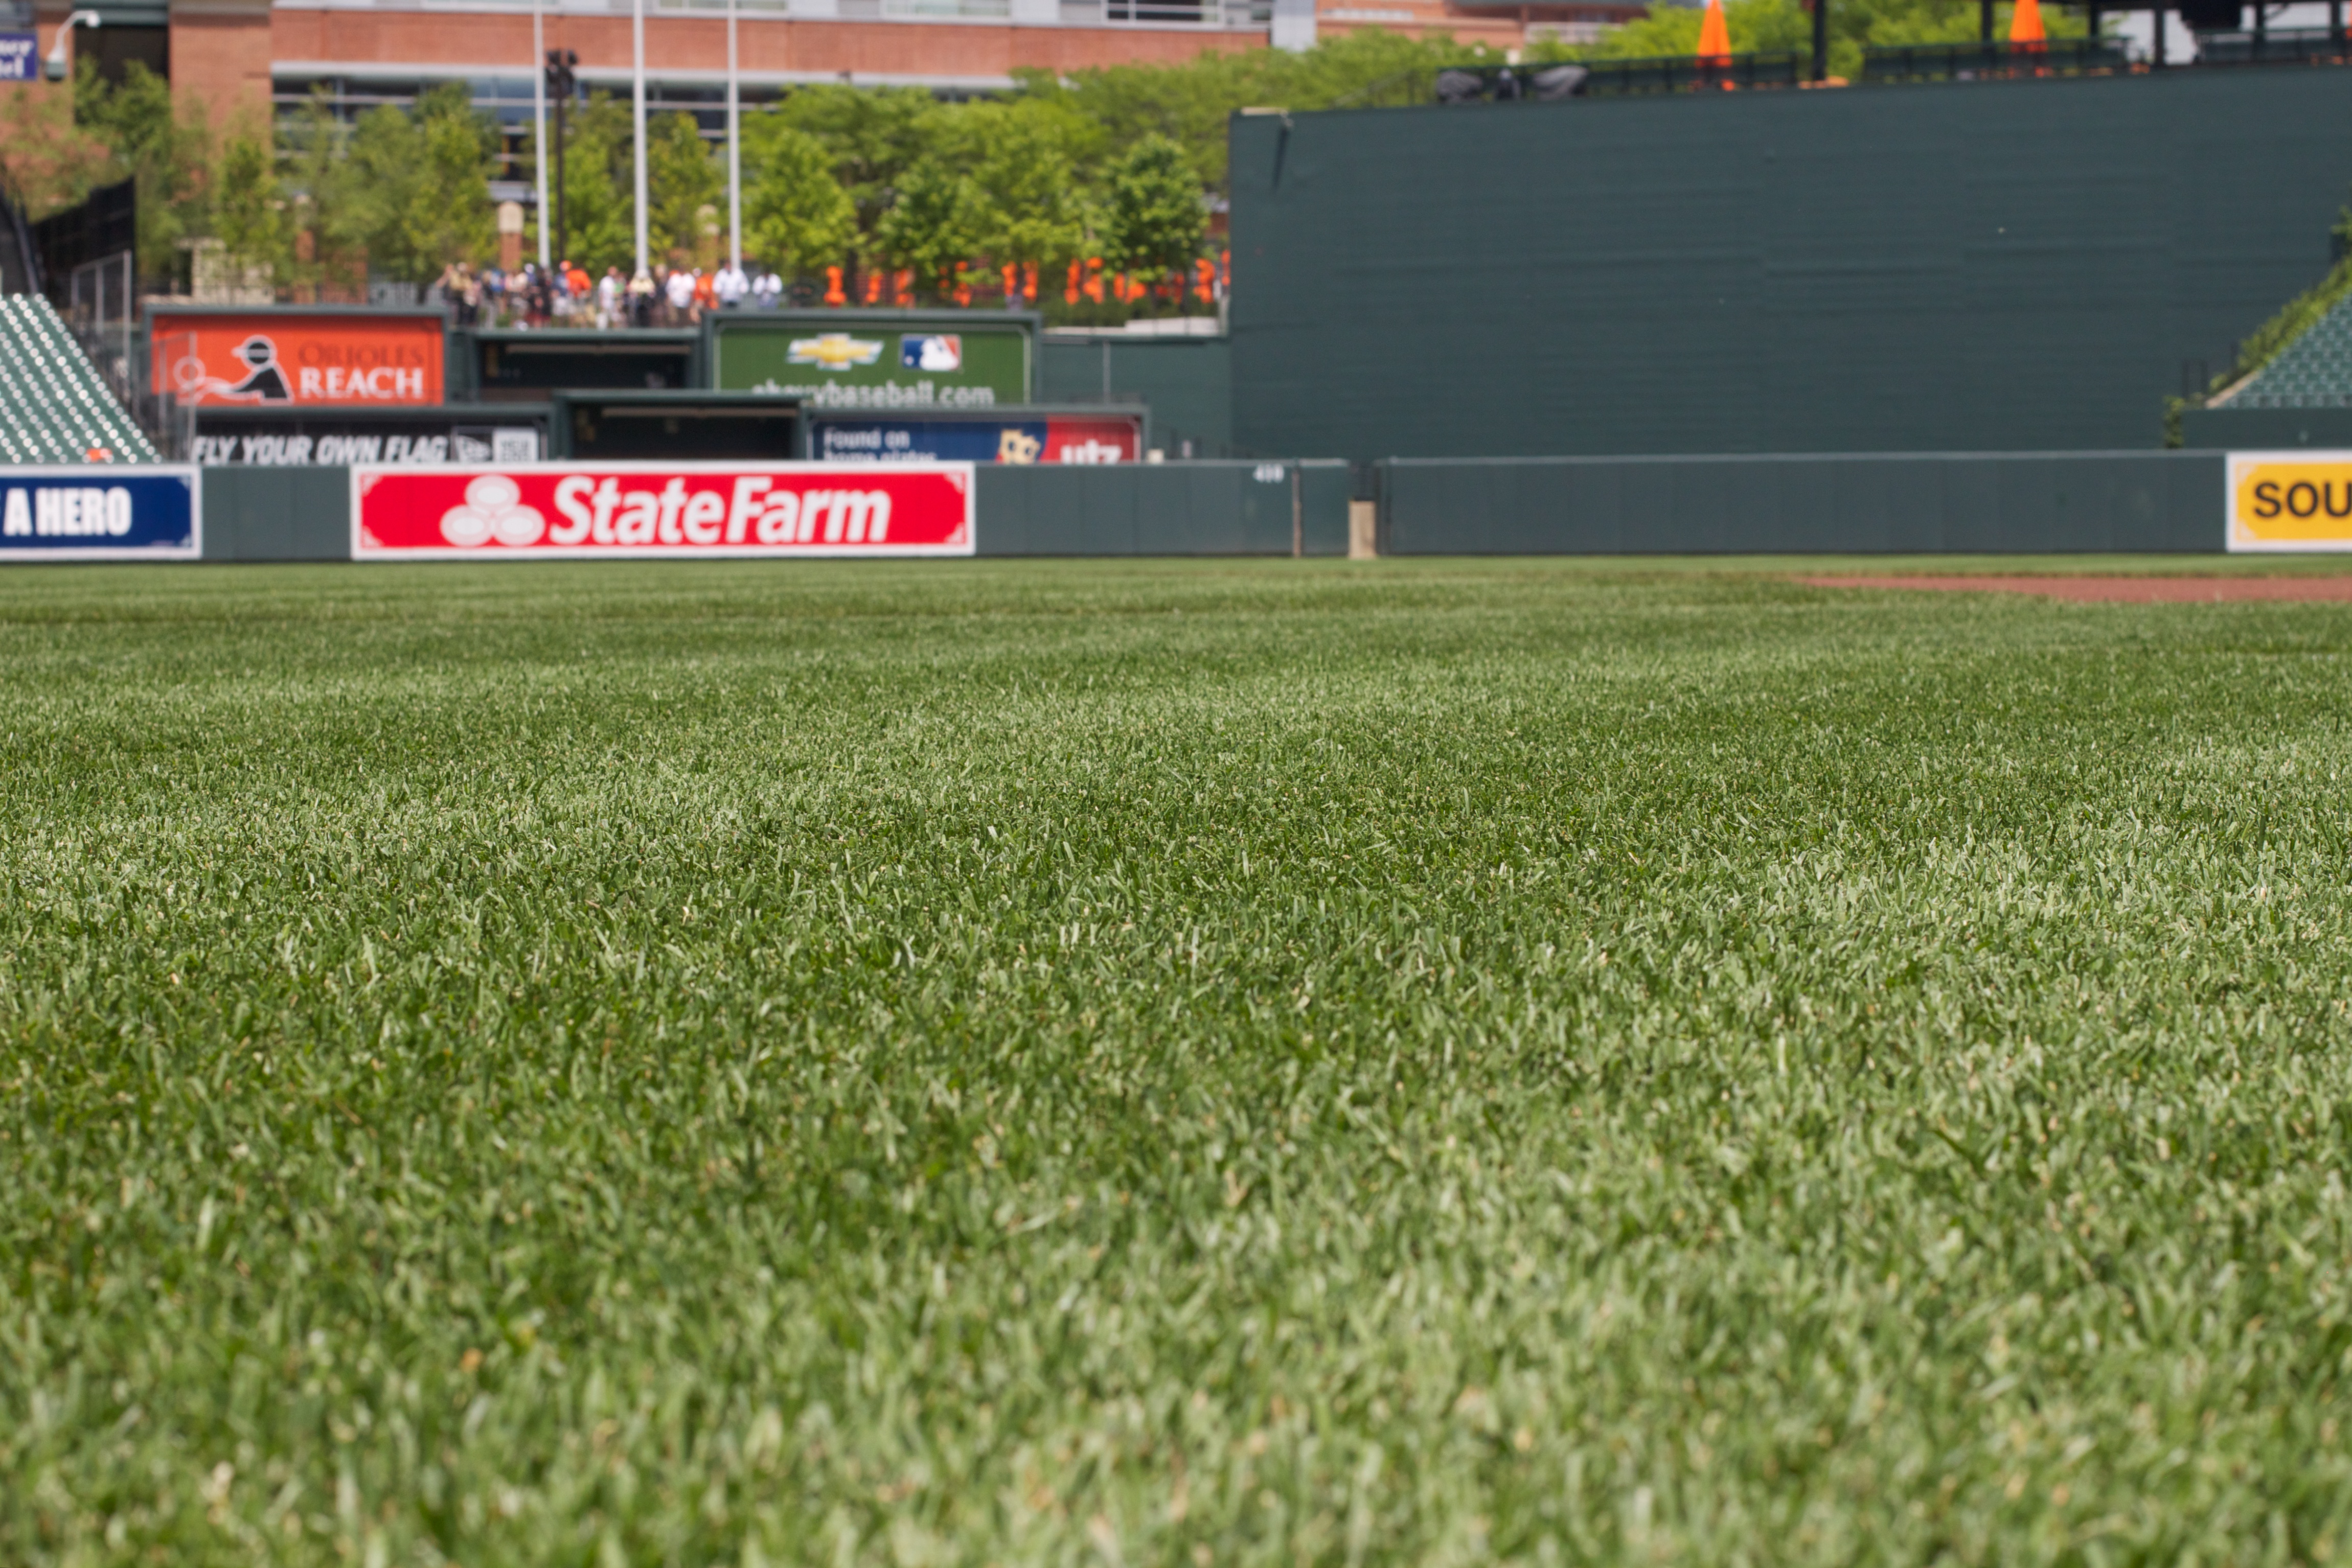
grass, structure, field, lawn, soccer, stadium, baseball field, sports, race track, flooring, artificial turf, sport venue, soccer specific stadium